San Jose International Airport

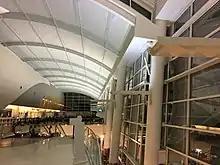
The security checkpoint in Terminal B. The escalators lead down to the check-in area.

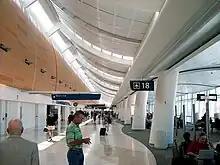
The departure hall of Terminal B, taken in 2011

There are two terminals at the airport, Terminal A, opened in 1990 and Terminal B opened in 2010. The terminals are connected airside. In 2009, the gates at the airport were renumbered in preparation for the addition of Terminal B. Gate A16B at the north end became Gate 1 and Gate A1A at the south end became Gate 16. The airport's first modern terminal building, Terminal C, was opened in 1965 and was closed and demolished in 2010. Its location is now a short term parking lot but will be used for the second phase of Terminal B when that facility is constructed.